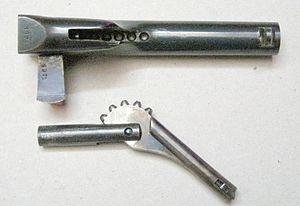
Le Colt 1862 Police, conçu par Samuel Colt "New Model Police Pistol " en calibre .36 est un revolver se chargeant par la bouche, mise à feu par des capsules à percussion, à simple action fabriqué dans la même rangé de numéros avec le « Colt Model 1862 Pocket Navy » en 47 000 exemplaires dans l'usine de Samuel Colt à Hartford, dans le Connecticut entre 1861 et 1873.